List of mammals of Afghanistan

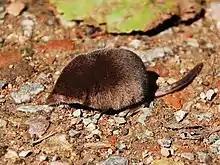
Eurasian pygmy shrew

The Soricomorpha are insectivorous mammals. The shrews and solenodons resemble mice while the moles are stout-bodied burrowers.